Sandrine Kiberlain

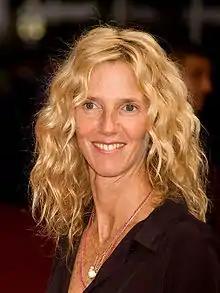
Kiberlain in 2009

Sandrine Kiberlain (born Sandrine Kiberlajn; 25 February 1968) is a French actress and singer. Her most notable roles were in the films "The Patriots" (1994), "A Self Made Hero" (1996), "For Sale" (1998), "Alias Betty" (2001), "Mademoiselle Chambon" (2009), "9 Month Stretch" (2013), and "Number One Fan" (2014). Kiberlain has appeared in over sixty films and won two César Awards from eight nominations.